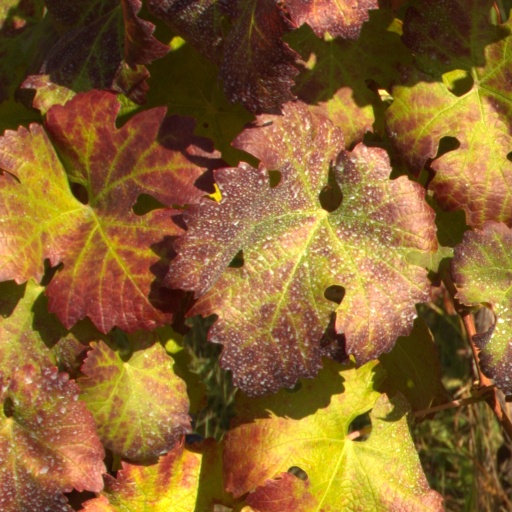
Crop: grape